Siniša Ubiparipović

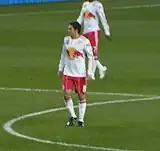
Ubiparipović playing for New York Red Bulls

Ubiparipović was drafted in the third round (33rd overall) of the 2007 MLS SuperDraft by New York Red Bulls. During his initial campaign with New York he appeared in 12 regular season matches and both of the club's playoff matches. He was also loaned out for one match during the 2007 season to Minnesota Thunder of the USL First Division, tallying one goal in a 4–2 loss to Rochester Rhinos.